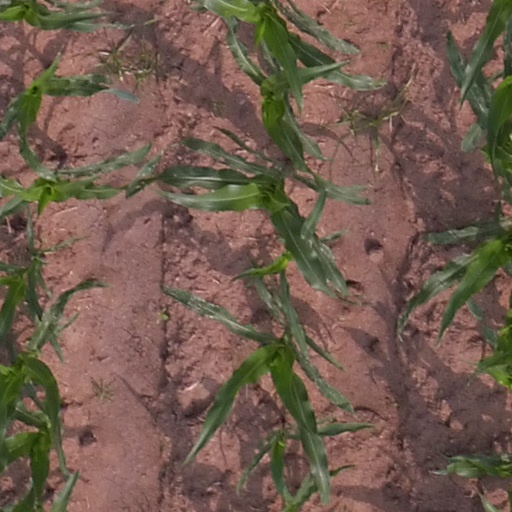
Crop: maize; corn